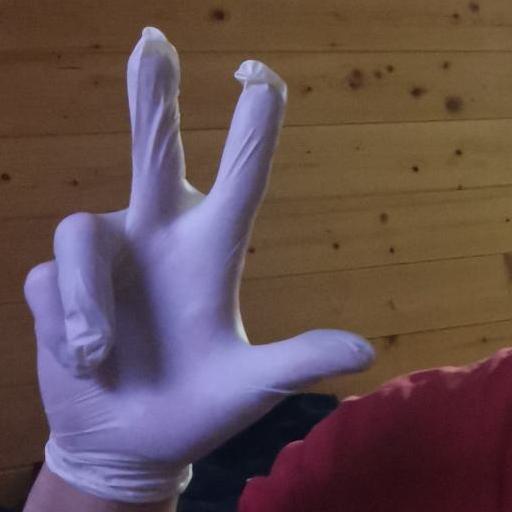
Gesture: three2